Anarchism in Hungary

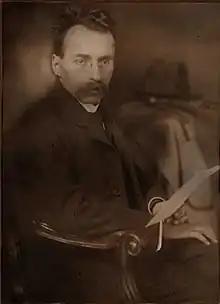
Ervin Szabó, one of the early leaders of the anarcho-syndicalist and anti-militarist movements in Hungary.

In 1881, a left-wing opposition emerged from the Social Democratic Party of Hungary, establishing a distinct social anarchist organization which advocate for the overthrow of capitalism in a popular revolution. Despite suffering censorship by the Austro-Hungarian Empire, the group published both the Hungarian language newspaper "Népakarat" and the German language newspaper "Radikal". In 1884, the Ministry of Interior ordered the imprisonment of Hungarian anarchists and expelled foreign radicals from the country, resulting in the suppression of the group.